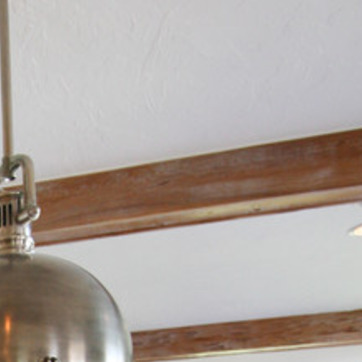
Material: wood